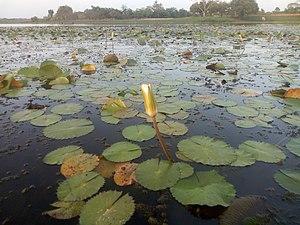
L'Okpara est le principal affluent de l'Ouémé, un fleuve qui coule au Bénin.